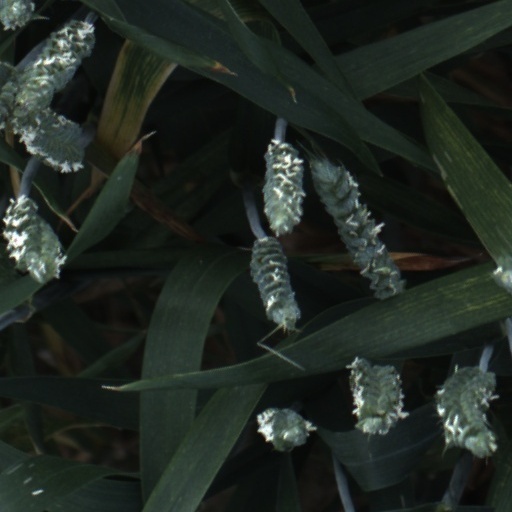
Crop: wheat